Colorectal polyp

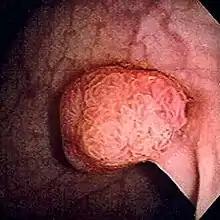
Polyp of sigmoid colon as revealed by colonoscopy. Approximately 1 cm in diameter. The polyp was removed by snare cautery.

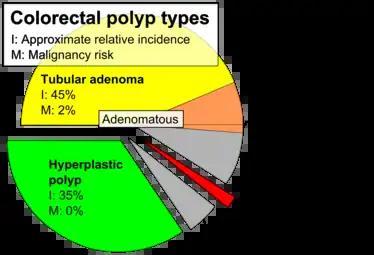
Incidences and malignancy risks of various types of colorectal polyps

A colorectal polyp is a polyp (fleshy growth) occurring on the lining of the colon or rectum. Untreated colorectal polyps can develop into colorectal cancer.